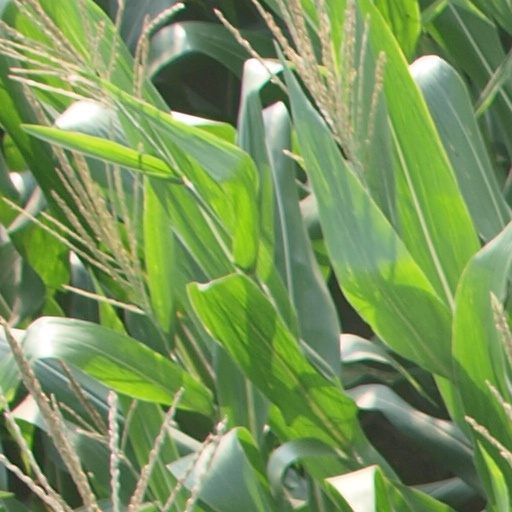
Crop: maize; corn